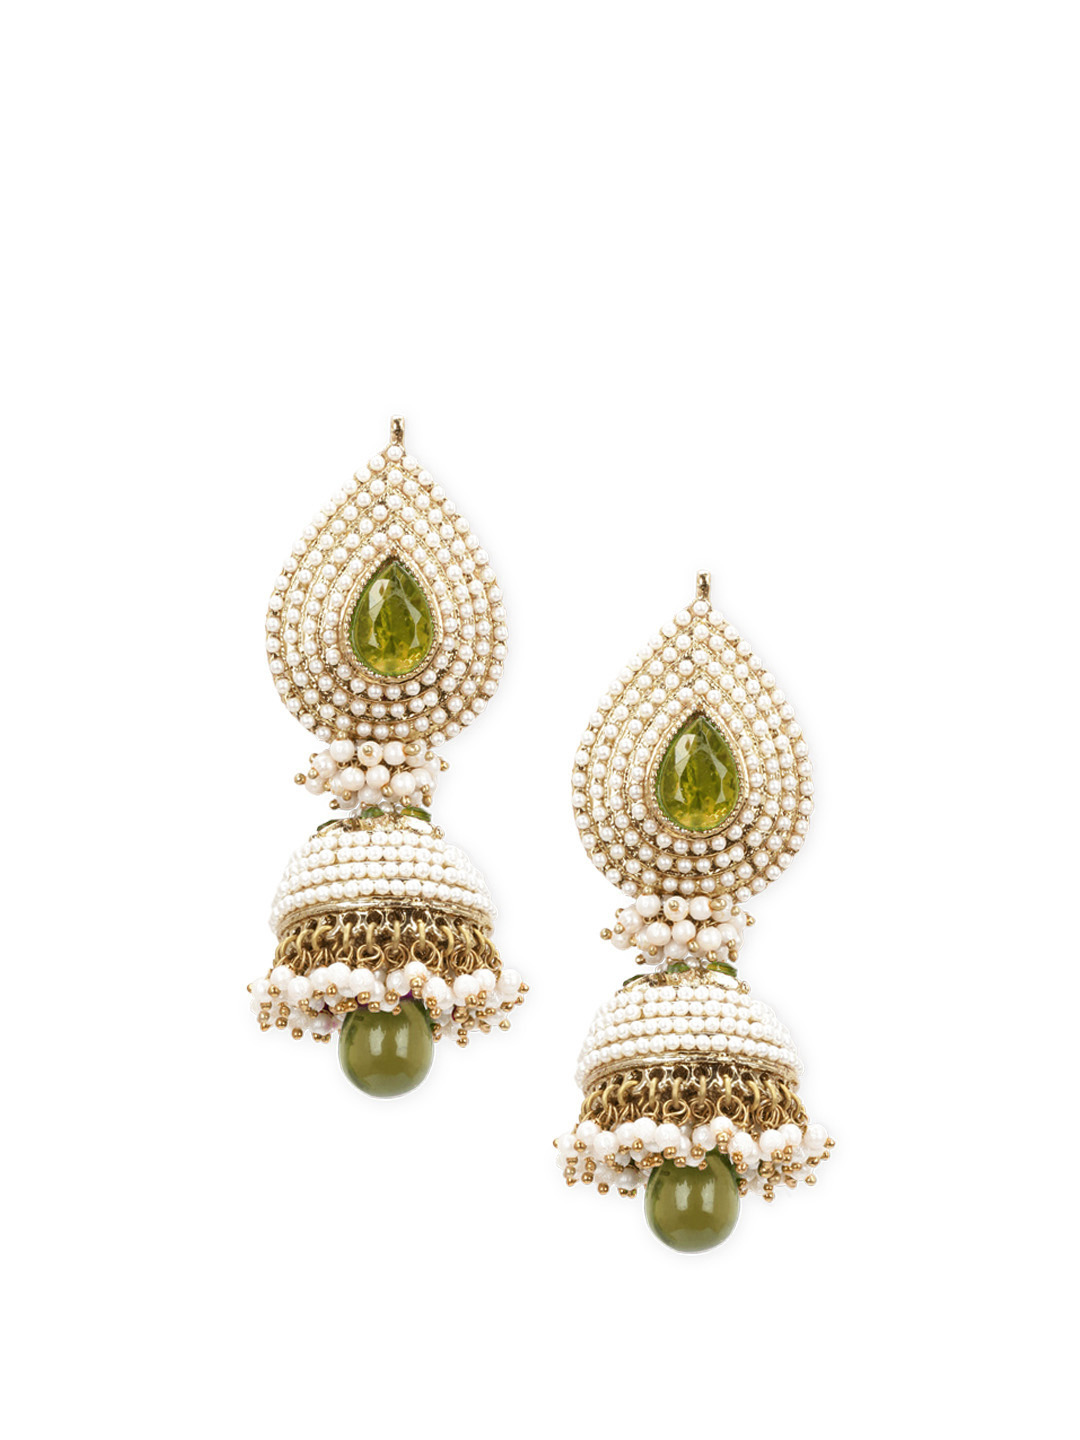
Royal Diadem Olive Green Earrings
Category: Accessories / Jewellery / Earrings
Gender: Women
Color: Olive
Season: Summer 2012
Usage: Casual